Reverie, Tennessee

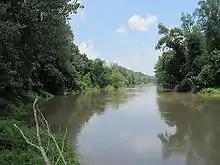
View to the SW along the Mississippi riverbed (2010)

Aerial views of the Reverie area with superimposed state borders illustrate the course of the Mississippi River in this area before and after the 1876 avulsion. The state line is following the pre-cutoff riverbed as of 1795. In 2007, the Mississippi River was located about 3.5 miles (5,6 km) southeast of the Tennessee/Arkansas state border near Reverie.